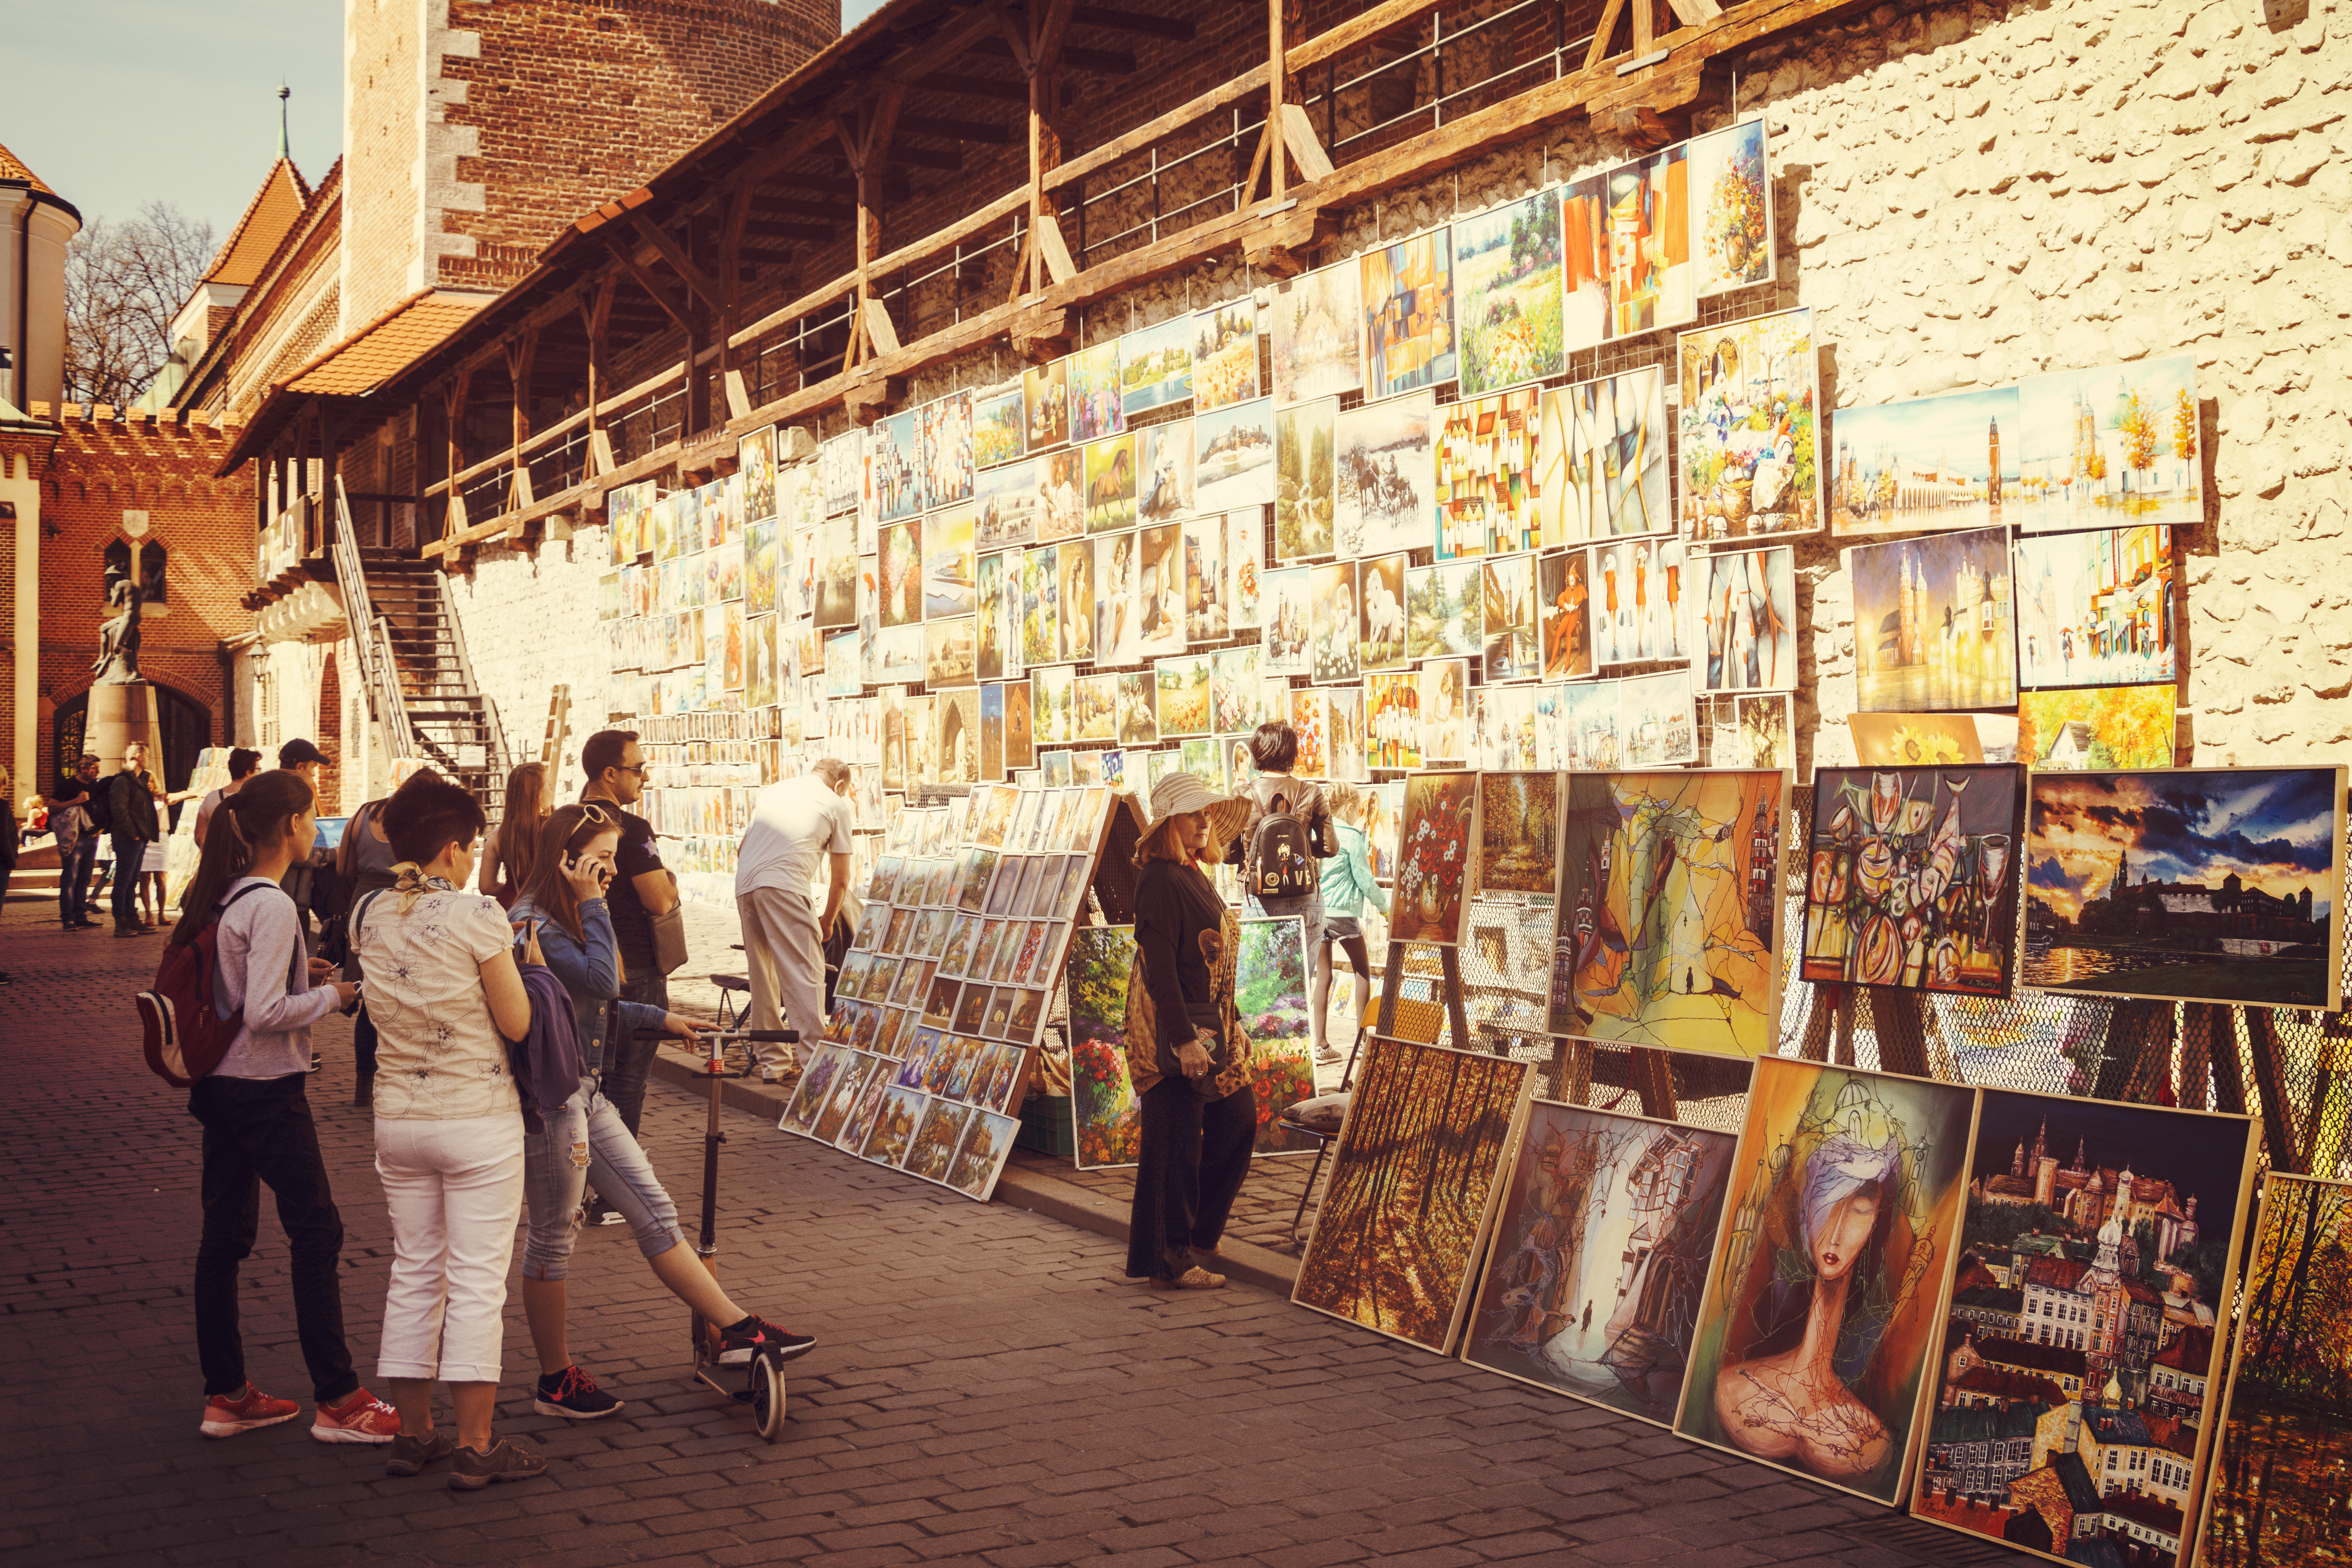
art, painting, people, artists, works, city, lifestyle, sightseeing, tourists, monuments, vintage, historical, krakow, old, building, sky, public space, shopping, market, leisure, road, human settlement, event, crowd, travel, metropolis, facade, retail, pedestrian, marketplace, street, fun, tourism, bazaar, flooring, town, trade, visual arts, night, cobblestone, walking, mixed use, flea market, evening, history, shadow, arch